Kambar (poet)

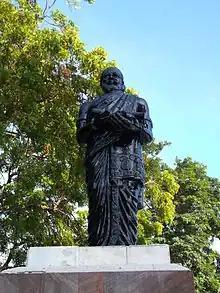
Statue of Kambar, Marina Beach, Chennai

Kambar, or Kavichakravarthy Kamban (1180–1250), was an Indian poet and the author of the Ramavataram, popularly known as "Kambaramayanam", the Tamil version of the epic Ramayana. Kambar also authored other literary works in Tamil, such as Tirukkai Valakkam, "Erelupatu", Silai Elupatu, "Kangai Puranam", "Sadagopar Antati" and "Saraswati Antati".